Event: Ecuador Earthquake
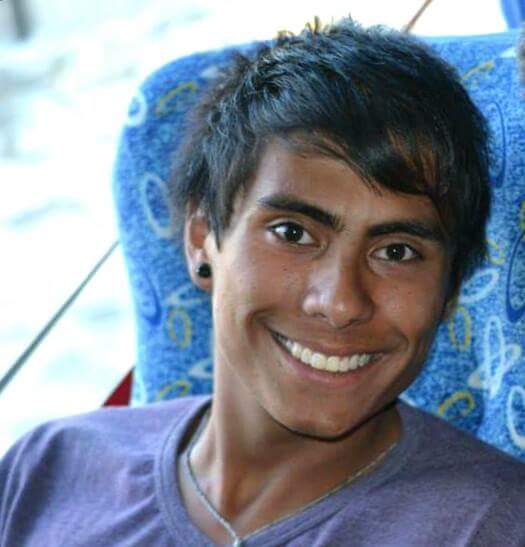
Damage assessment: no_damage